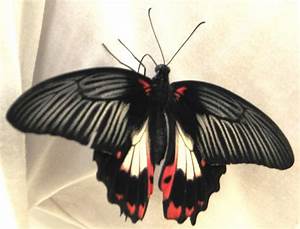
Label: farfalla